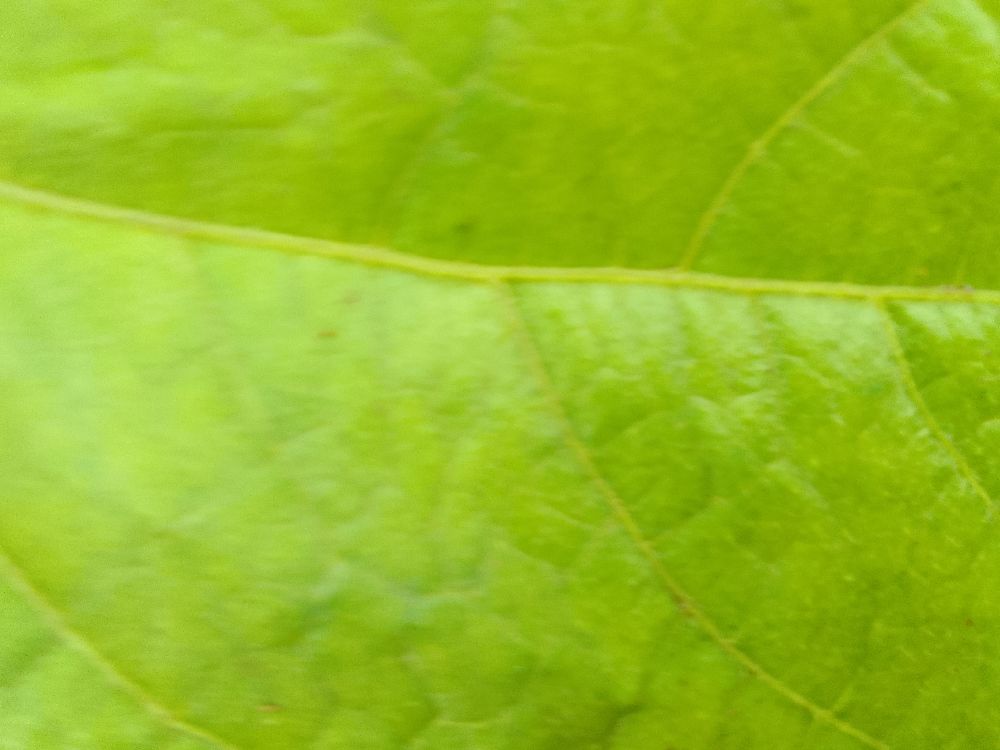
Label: healthy